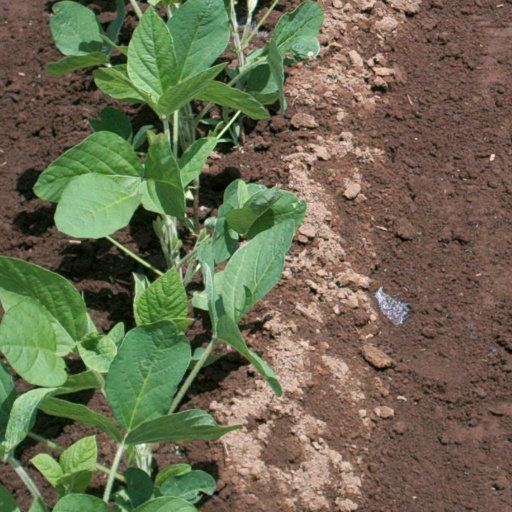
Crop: soybean